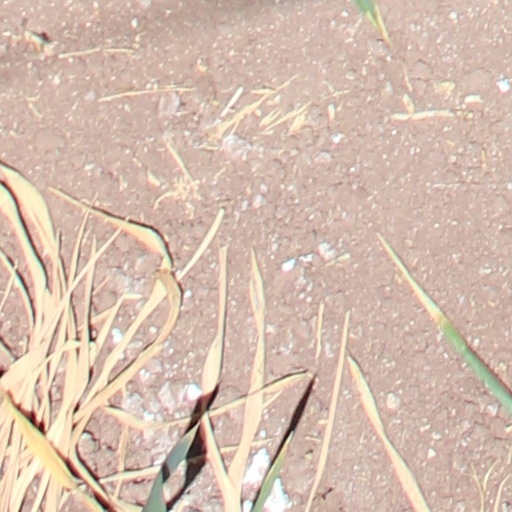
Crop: wheat